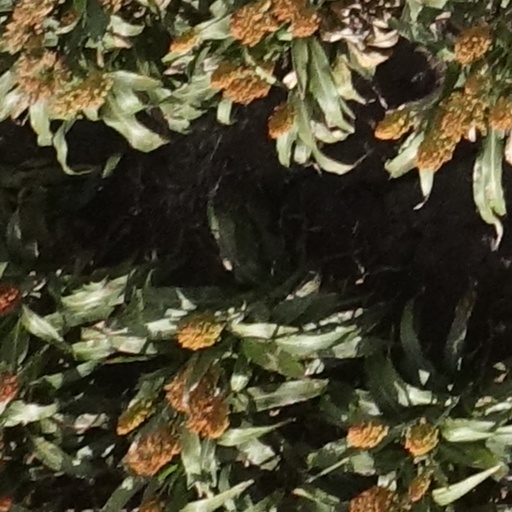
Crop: sorghum